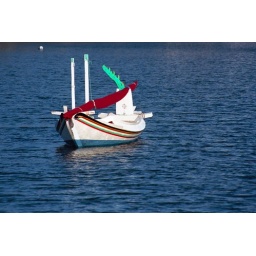
An interesting sail boat in the harbour at Rockland, Me.